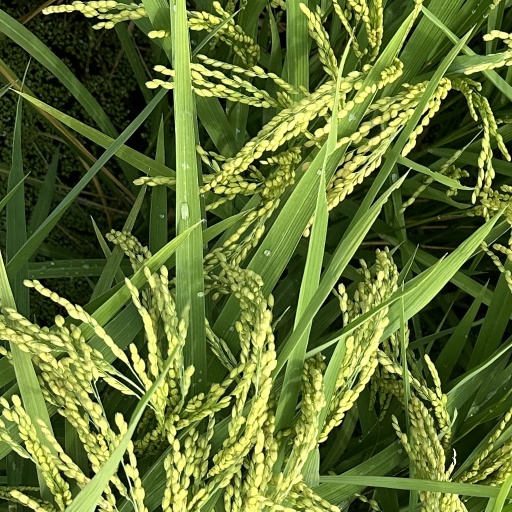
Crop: rice